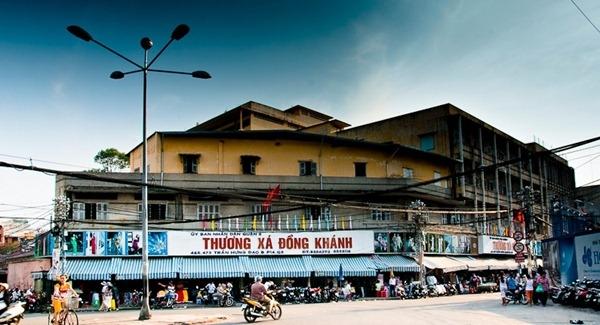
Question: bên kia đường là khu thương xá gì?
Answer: khu thương xá đồng khánh